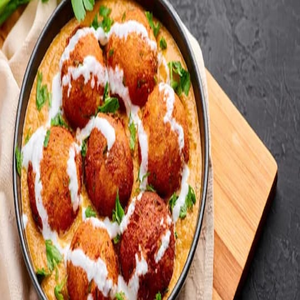
Dish: kofta